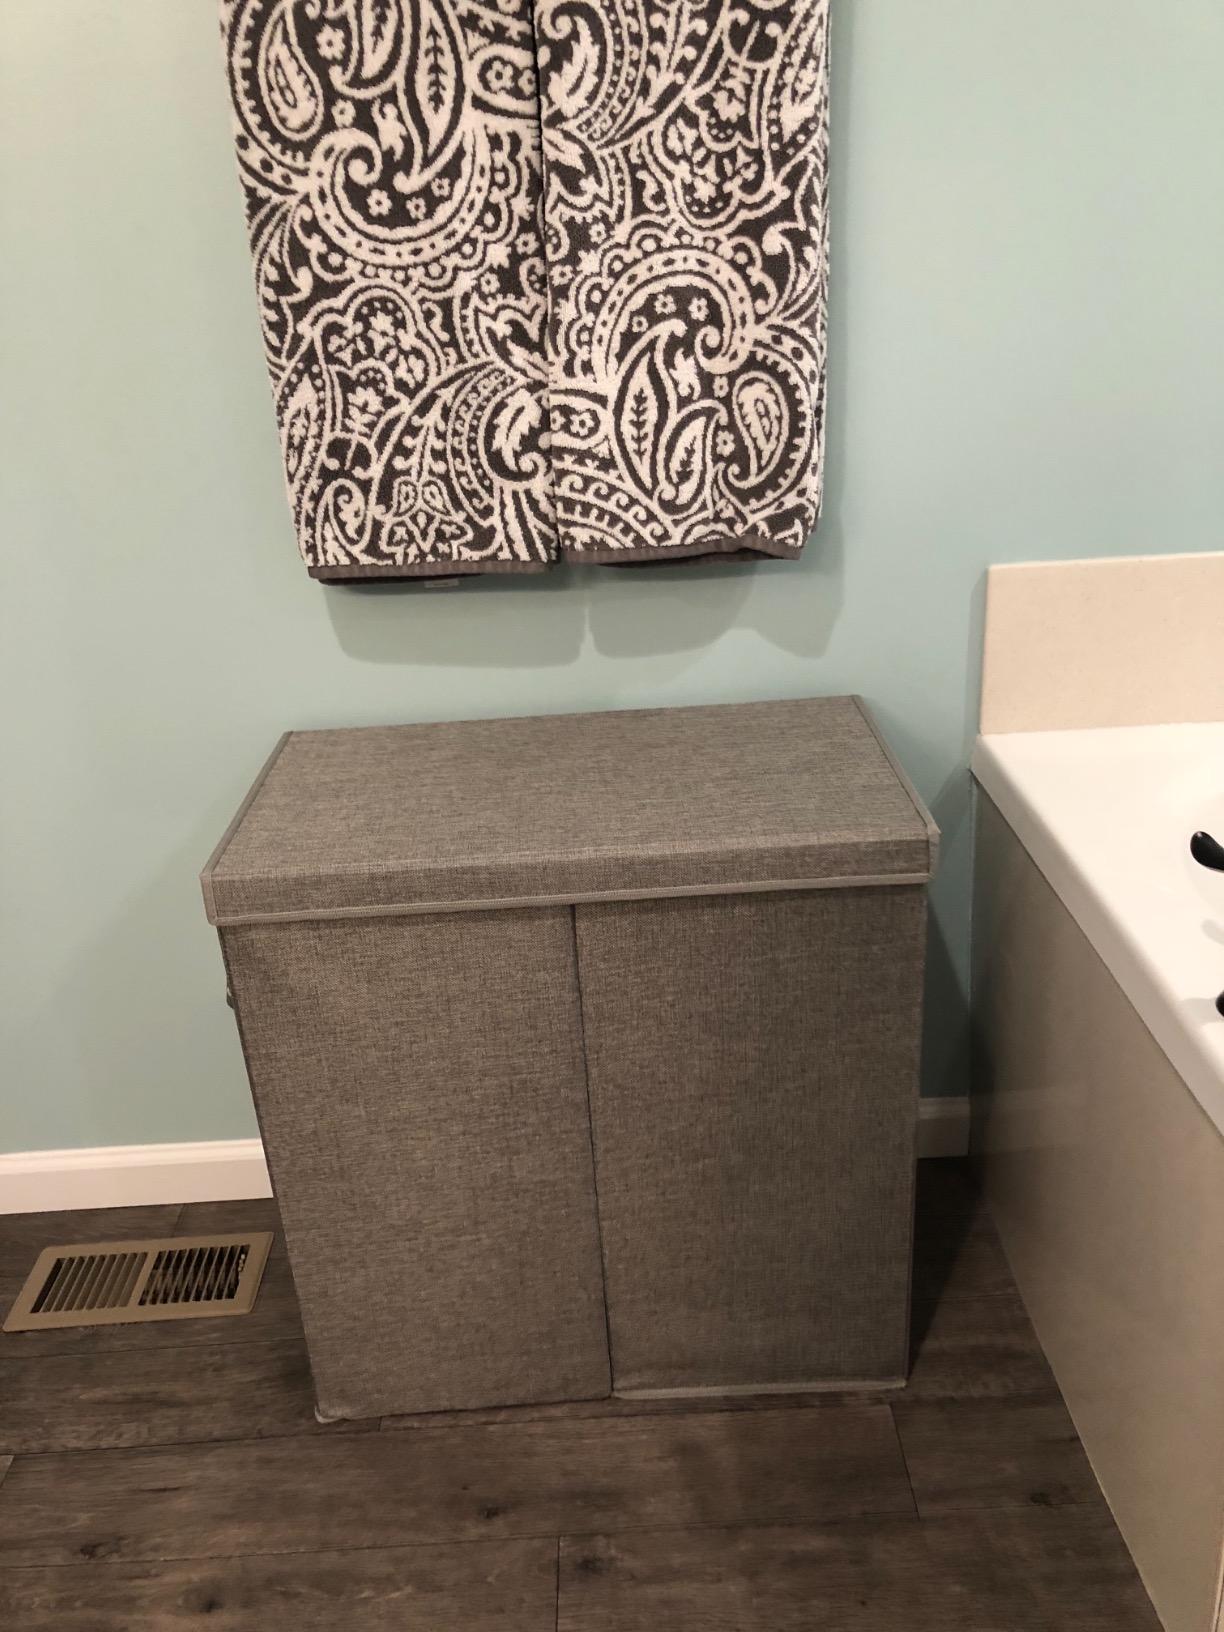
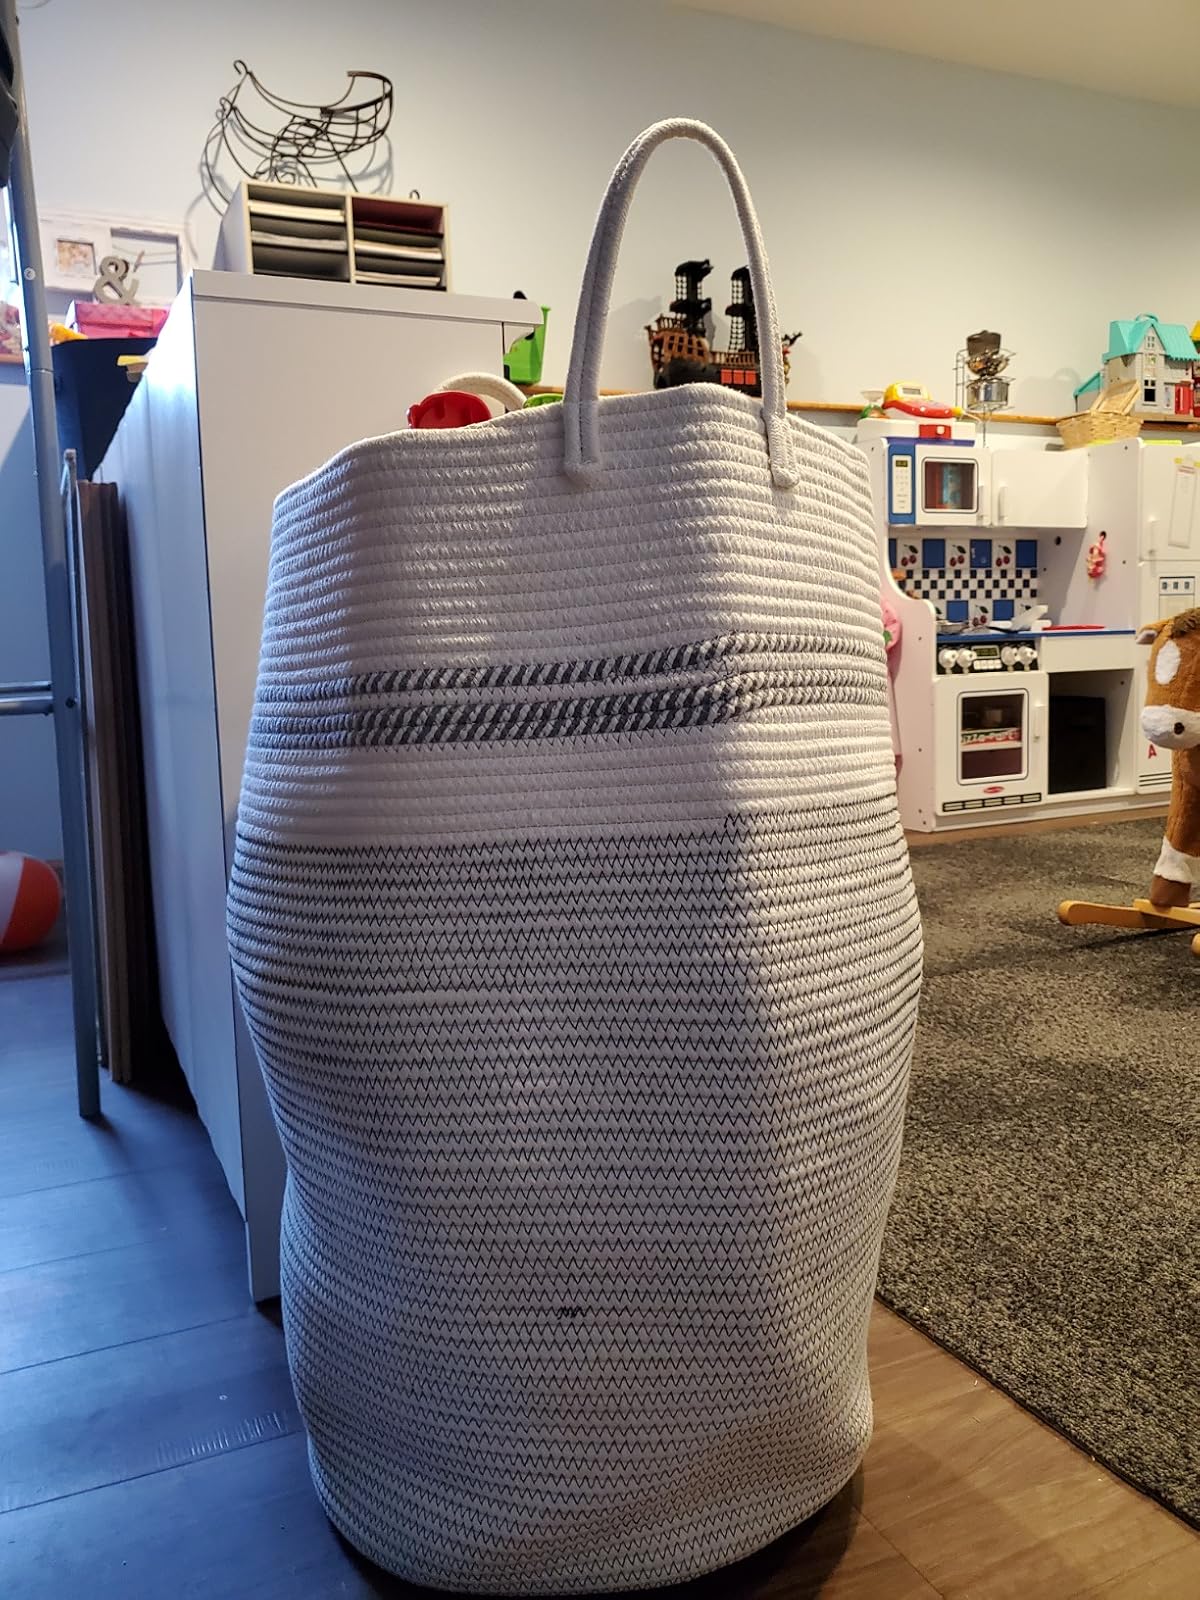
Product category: items_hamper
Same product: no